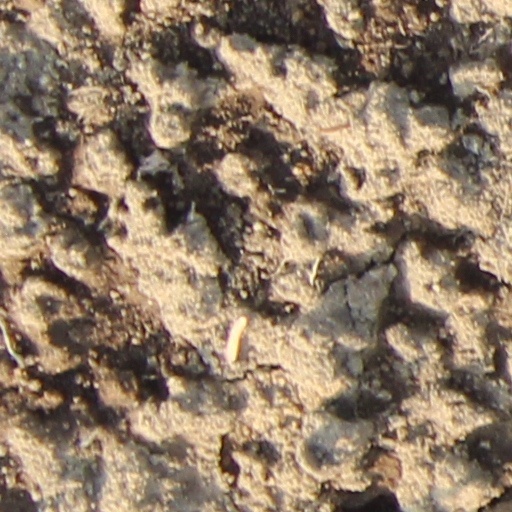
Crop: wheat